This Is Craig Brown

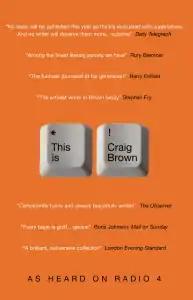

This is Craig Brown is a book by British satirist, Craig Brown.